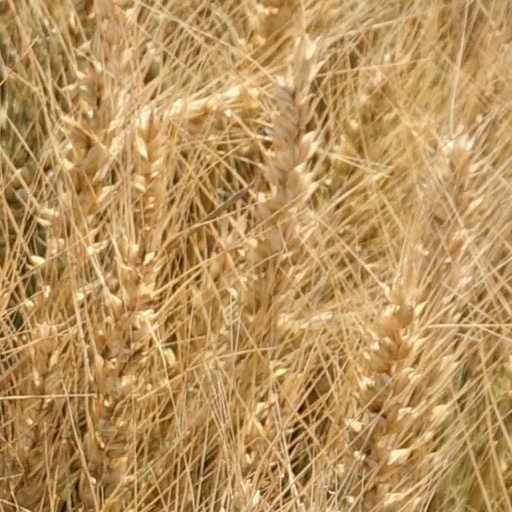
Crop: wheat